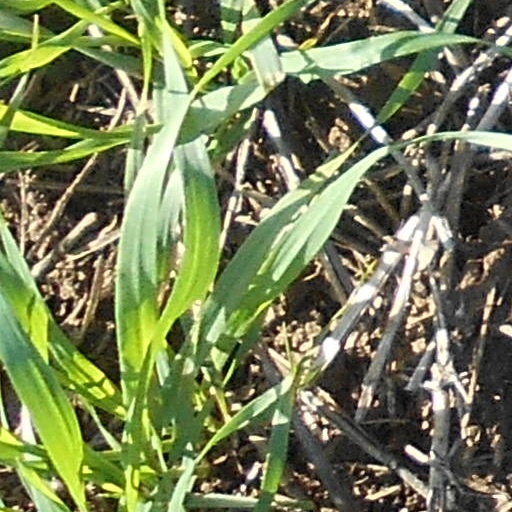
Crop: wheat